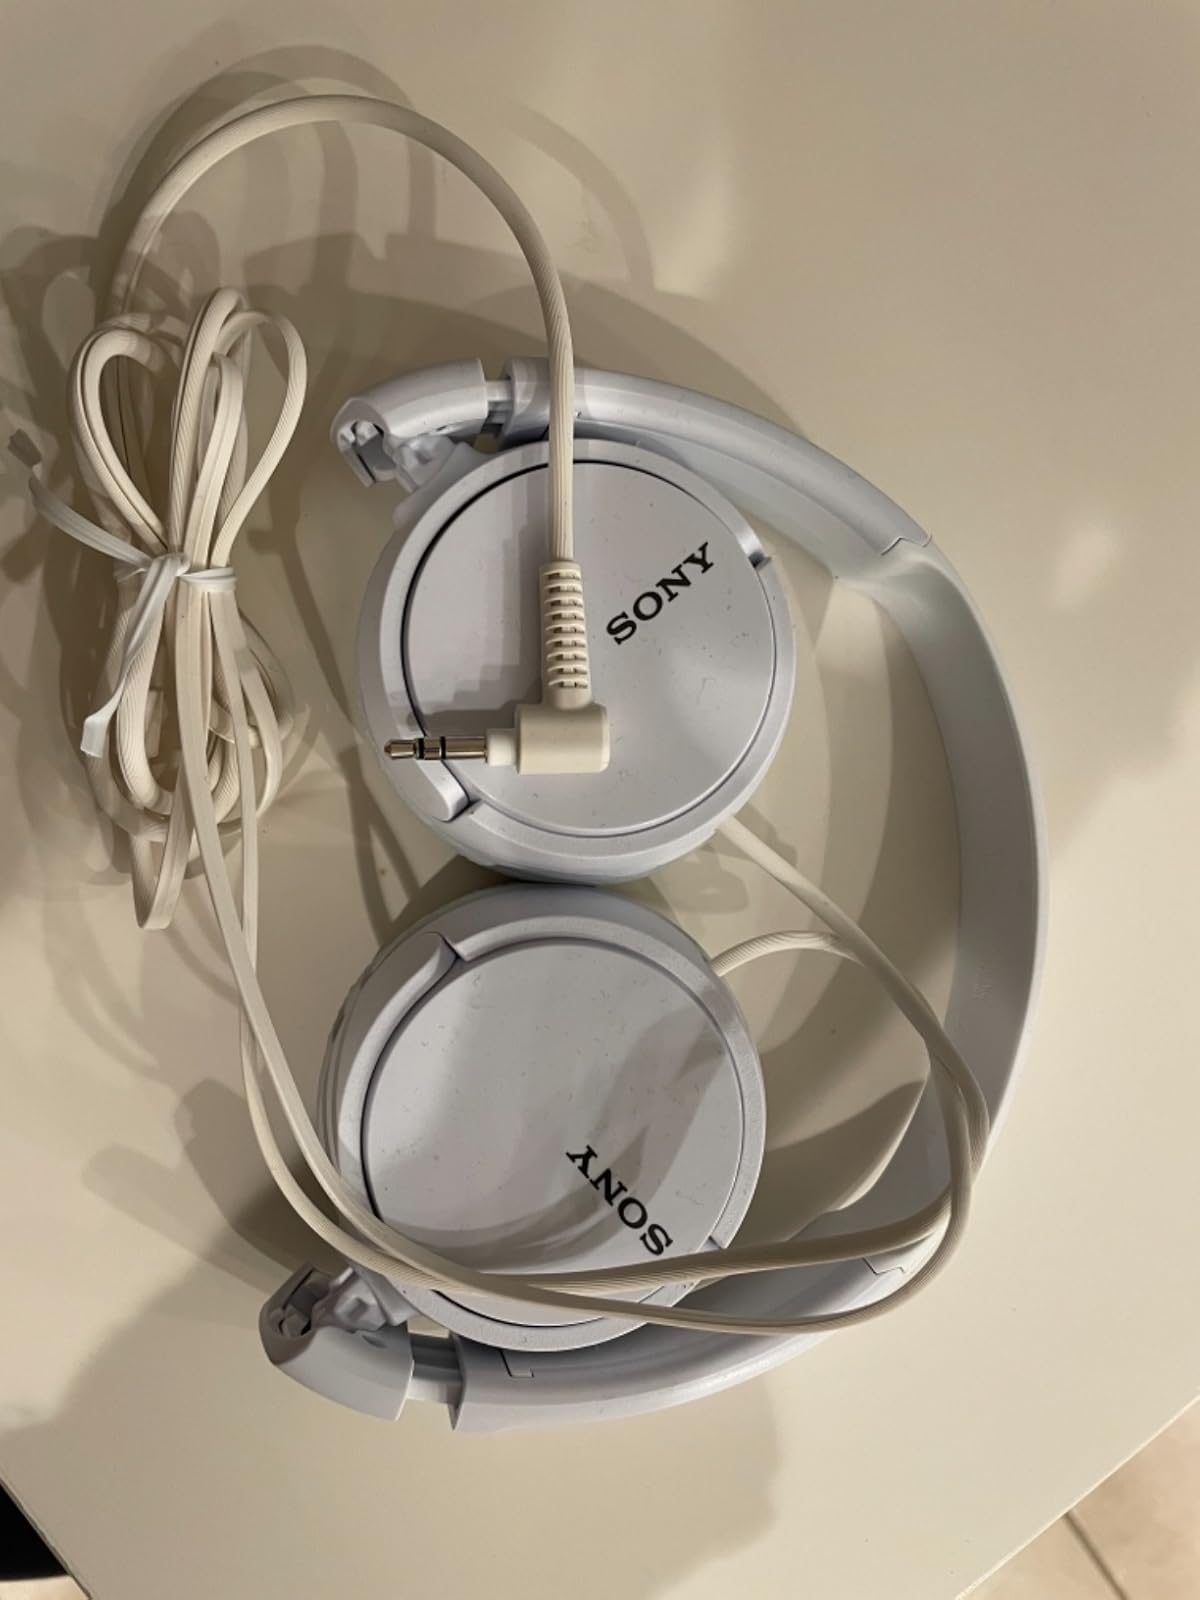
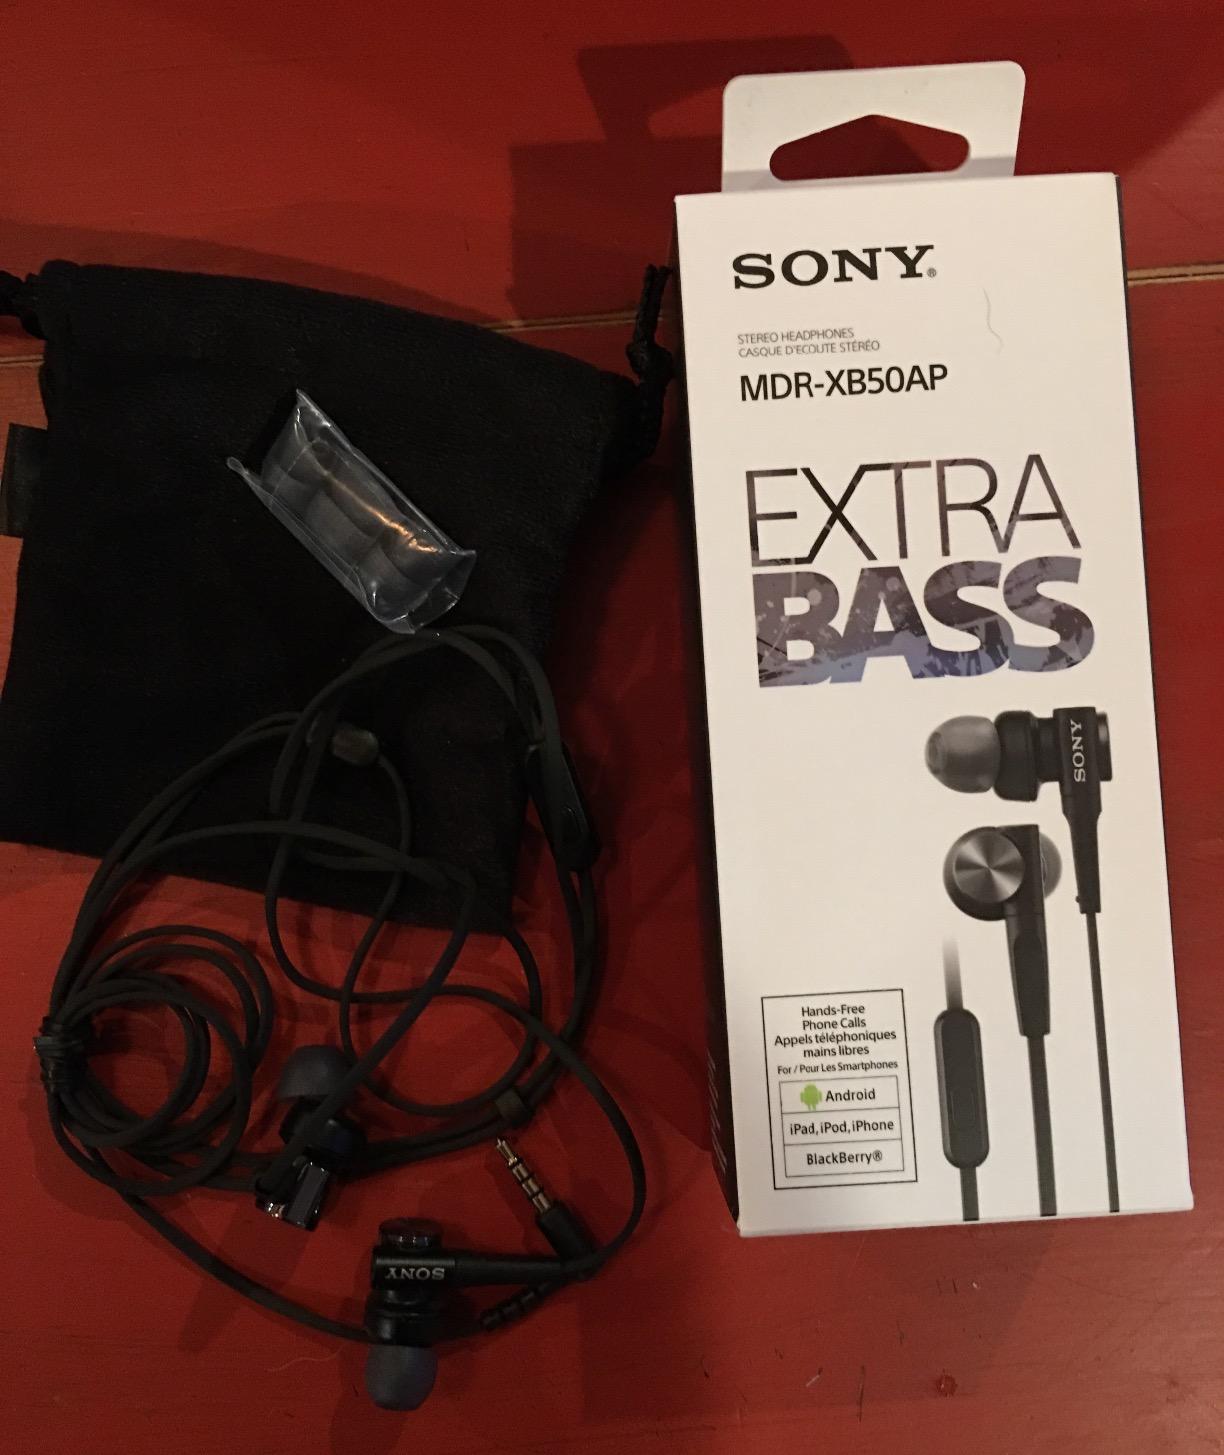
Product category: headphones
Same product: no